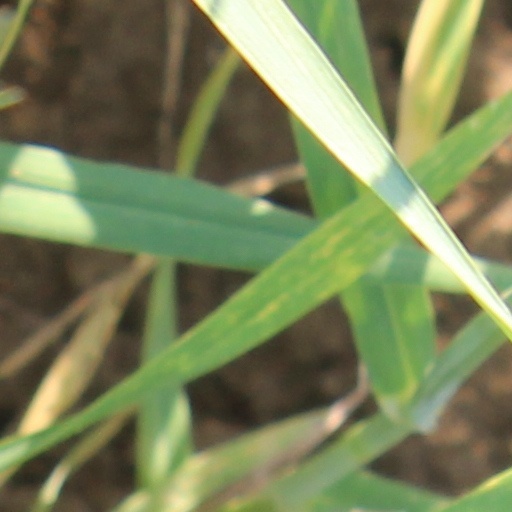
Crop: wheat